Anna Drijver

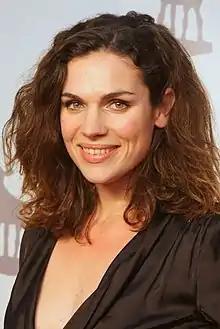

The Hague-born Drijver has practised classical ballet from the age of 6, and has worked as a model since she was fourteen. She appeared in the television series "Goede Tijden, Slechte Tijden", had a starring role in the BNN television series "Bitches" and in 2005 appeared in the films "Flirt" and "Het Schnitzelparadijs". She graduated in 2008 from de Amsterdamse Toneel en Kleinkunst Academie.